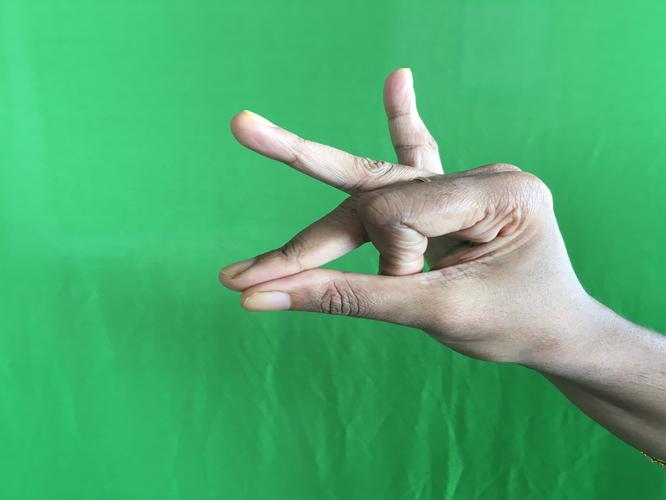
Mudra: Bramaram
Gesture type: single_hand